Los Angeles Business Journal

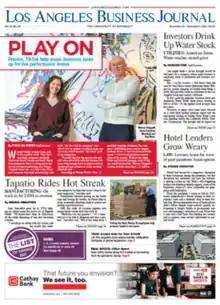

The Los Angeles Business Journal, established in 1979, is a weekly newspaper and online news source in Los Angeles, California, which provides coverage of local business news. According to the "Journal"'s website, it has a weekly print circulation of about 24,000 and over 40,000 unique monthly website visitors. It is published each Monday.